West Sister Island

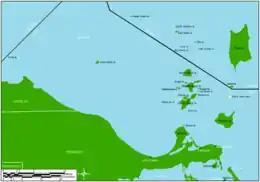
Map of the Lake Erie Islands.

Ironically, after being established as a wildlife refuge in 1937, the island was used by the United States Army for artillery practice during World War II. Although the wildlife population and the lighthouse were not significantly damaged, the keeper's house was destroyed. It is also reported that fuel tanks jettisoned by dive bombers can still be found on the island.